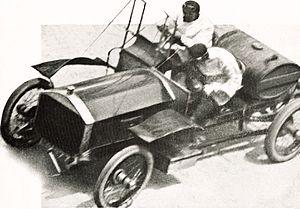
S.F. Edge lors de son record du monde des 24 heures sur Napier 60HP en 1908 - La Vie au Grand Air du 2 janvier 1909, p.3
Selwyn Francis Edge, dit S. F. Edge, né le 29 mars 1868 à Concord et mort le 12 février 1940 à Eastbourne à près de 72 ans, est un pilote automobile et homme d'affaires australien.